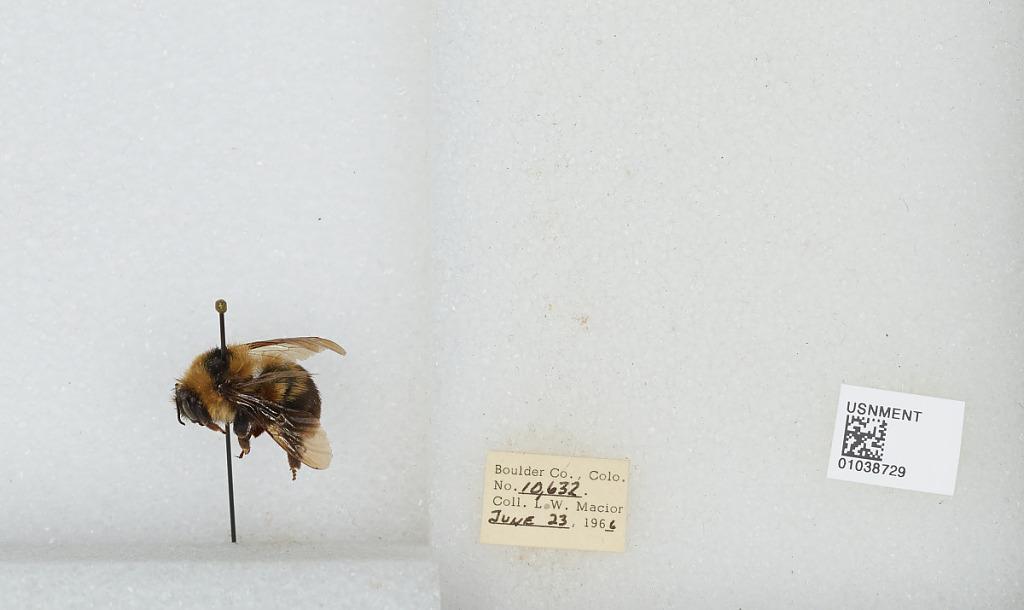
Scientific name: Bombus (Cullumanobombus) rufocinctus Cresson
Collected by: L. Macior
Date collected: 1966-6-23
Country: United States
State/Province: Colorado
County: Boulder
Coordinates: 40.015, -105.27